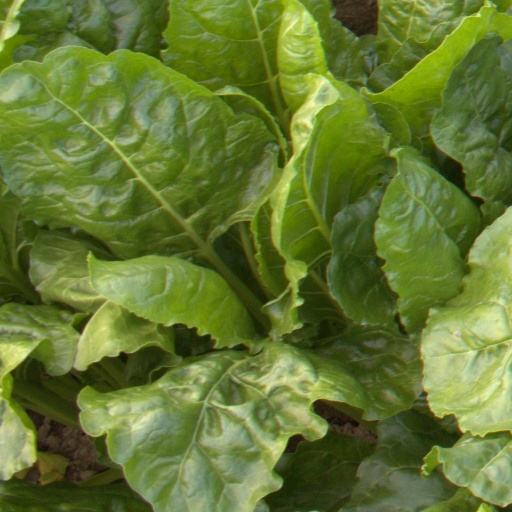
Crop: sugar beet